Kibbutz

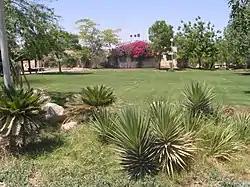
Kibbutz Lotan

The fall of the Ottoman Empire at the end of World War I, followed by the arrival of the British, brought with it benefits for the Jewish community of Palestine and its kibbutzim. The Ottoman authorities had made immigration to Palestine difficult and restricted land purchases. Rising antisemitism forced many Jews to flee Eastern Europe. To escape the pogroms, tens of thousands of Russian Jews immigrated to Palestine in the early 1920s, in a wave of immigration that was called the Third Aliyah.